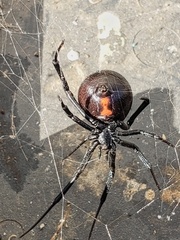
Species: Lactrodectus_hesperus